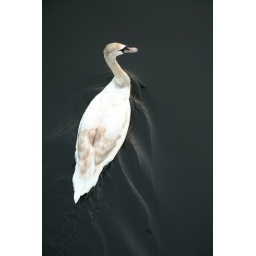
Swann in black water